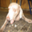
Label: dog